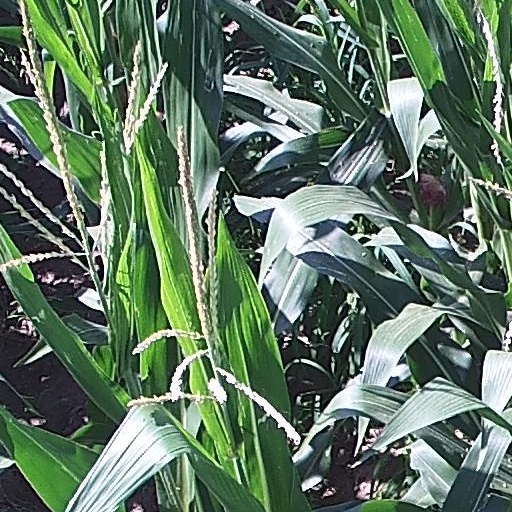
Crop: maize; corn